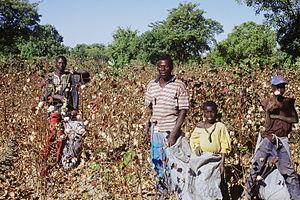
Famille travaillant dans un champs de coton au Mali
Les droits de l'enfant sont une priorité politique affichée au Mali, où la moitié de la population a moins de 18 ans. Ainsi, la constitution adoptée en 1992 proclame dans son préambule la détermination du peuple malien à défendre les droits de la femme et l'enfant. Le Mali a coprésidé le Sommet mondial sur les enfants en 1990 et a été l’un des premiers pays à avoir ratifié la Convention relative aux droits de l'enfant. Il a également ratifié les principaux instruments internationaux comme ceux de l’Organisation internationale du travail. Cependant, les politiques publiques menées pour la protection et la promotion des droits de l’enfant se heurtent à de nombreux obstacles : pauvreté, analphabétisme, persistance de pratiques coutumières, manque de moyens de l’État et des collectivités territoriales. Malgré les différents programmes mis en œuvre et l’investissement de la société civile et des organisations non gouvernementales maliennes ou étrangères, la situation des enfants reste difficile dans plusieurs domaines : accès à la santé, éducation ou encore travail des enfants.
L’antiurbain est l’hostilité à l’égard de la ville par opposition à la campagne, un rejet pur et simple, une volonté de détruire la ville. Cette hostilité n’est pas un sentiment individuel, mais un imaginaire collectif, parfois aussi évoquée sous l’expression d’« urbaphobie » ou d'« urbanophobie ». L’imaginaire collectif peut être politisé dans un État et ainsi la conception antiurbaine a des conséquences sur l'aménagement du territoire national. L’antiurbain, tout en prenant évidemment différentes formes dans les cultures et en ayant différentes applications selon les politiques, est également un concept global.